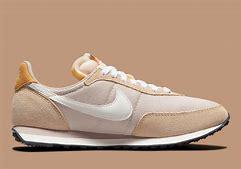
Brand: Nike
Model: Waffle Debut